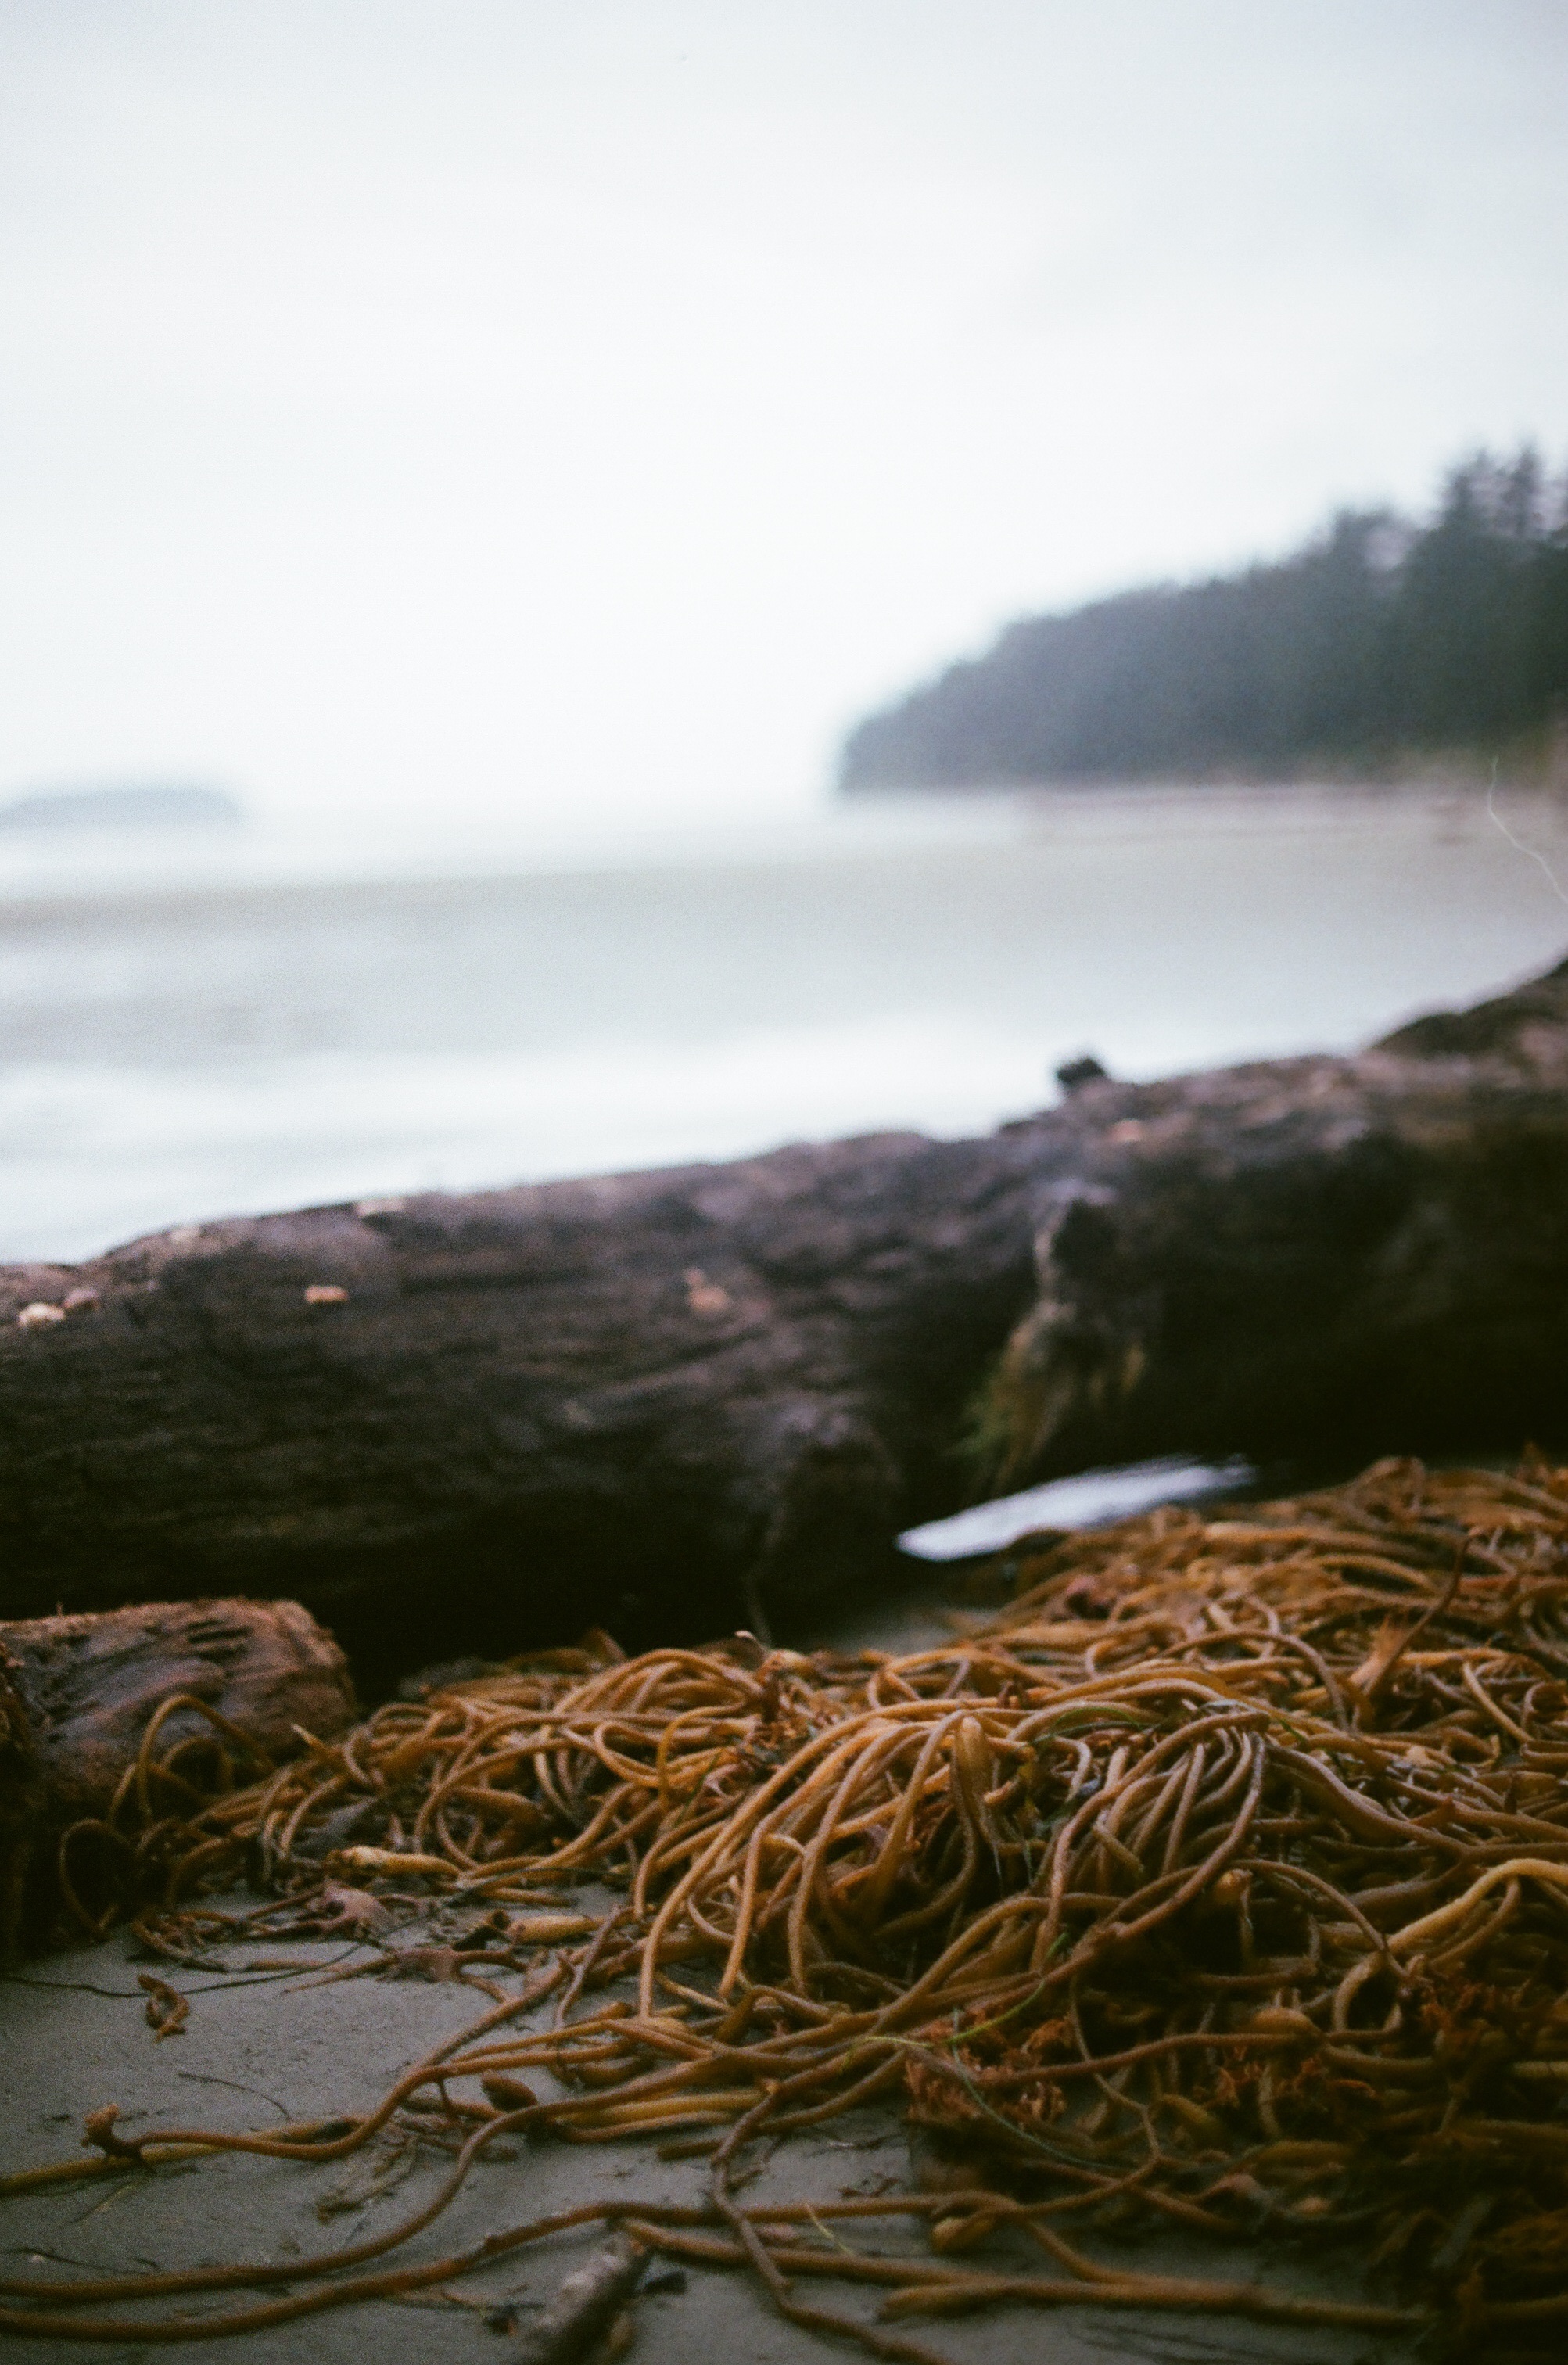
beach, sea, coast, water, nature, sand, rock, ocean, morning, shore, wave, lake, reflection, terrain, body of water, habitat